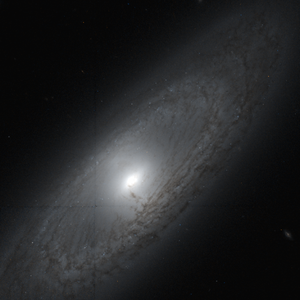
NGC 4448 est une galaxie spirale barrée située dans la constellation de la Chevelure de Bérénice à environ 30 millions d'années-lumière. NGC 4448 a été découvert l'astronome germano-britannique William Herschel en 1785.